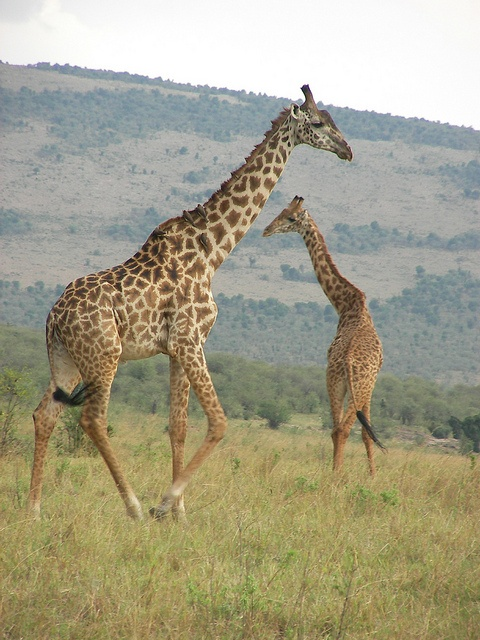
Two giraffes walk through the tall grass.
Two giraffe gallop in the field with a hill in the distance.
Two giraffes walking in an open grass plain.
Two giraffes roaming along the grassy African plains
A couple of giraffe standing on top of a dry grass field.